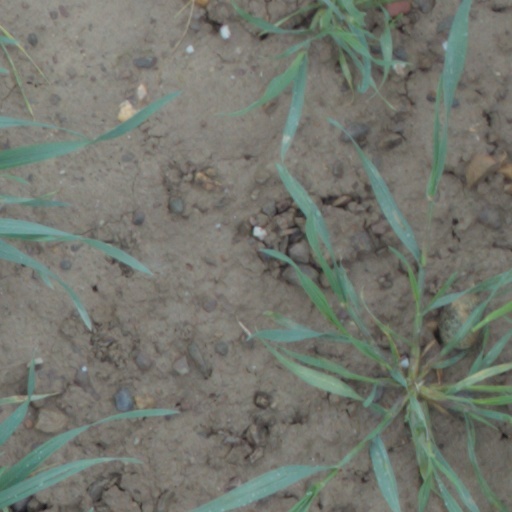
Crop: wheat